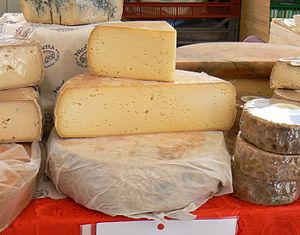
La tomme ou tome est un fromage de montagne, existant en de multiples variétés.
Tomme de Gressoney ou tome de Gressoney sont les appellations d'origine d'un fromage au lait cru valdôtain, originaire de la haute Vallée du Lys, habitée par les Walsers. Dans le sous-dialecte gressonard, le titsch, ce fromage porte l'appellation kesch, qui signifie « fromage ».
Gressoney-La-Trinité est une commune italienne alpine de la région Vallée d'Aoste.